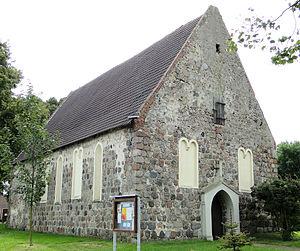
Staven est une commune rurale allemande de l'arrondissement du Plateau des lacs mecklembourgeois dans le Mecklembourg-Poméranie-Occidentale et le canton de Neverin. Sa population, en diminution, comptait 453 habitants au 31 décembre 2010.